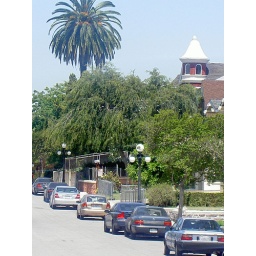
The red tower signifies where the original Cedar-Sinai hospital used to be in the 1800's.